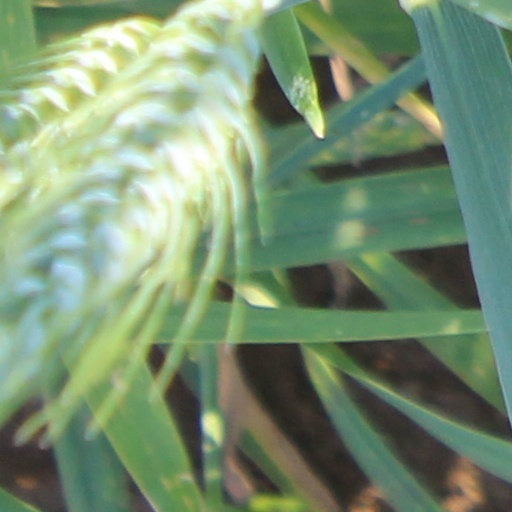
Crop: wheat